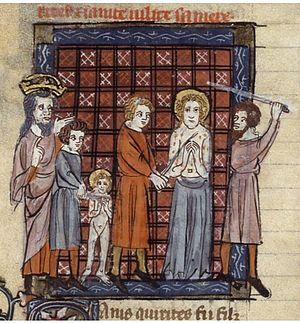
Martyre de saint Cyrice et de sainte Julitte. Cote
Cyr de Tarse, ou Cyr d'Antioche ou Sanctus Cyricus ou Saint Cyr est un saint catholique et martyr chrétien. Son nom provient du Grec kurios ; maître, seigneur. L’accusatif Cyricum, avec un « i » bref, aboutit régulièrement à Cire, écrit Cyr ou Cir depuis le XVIIᵉ siècle.